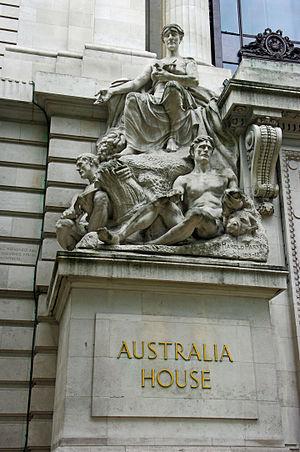
Le Haut-commissariat d'Australie à Londres est la mission diplomatique de l'Australie au Royaume-Uni. Il est situé dans Australia House, un bâtiment classé Grade II. C'était la première mission diplomatique de l'Australie et c'est la plus longue mission diplomatique occupée au Royaume-Uni.